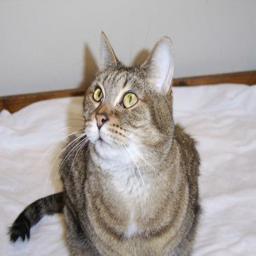
Animal: cats